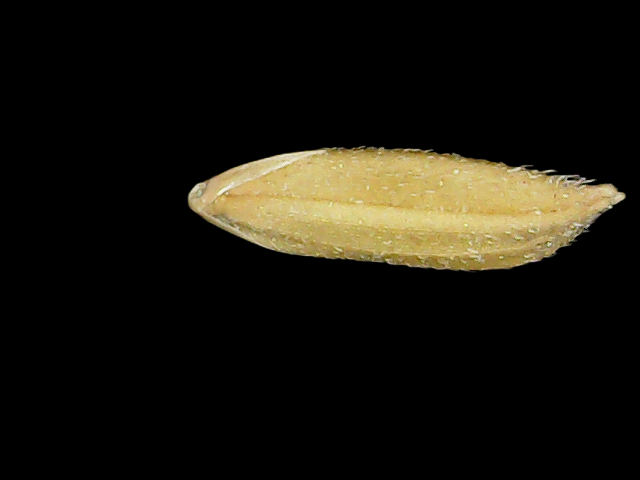
Rice variety: Binadhan17